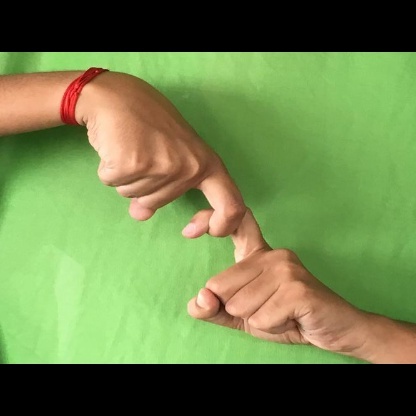
Mudra: Pasha